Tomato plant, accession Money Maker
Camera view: vertical (180 deg); turntable rotation: 210 degrees
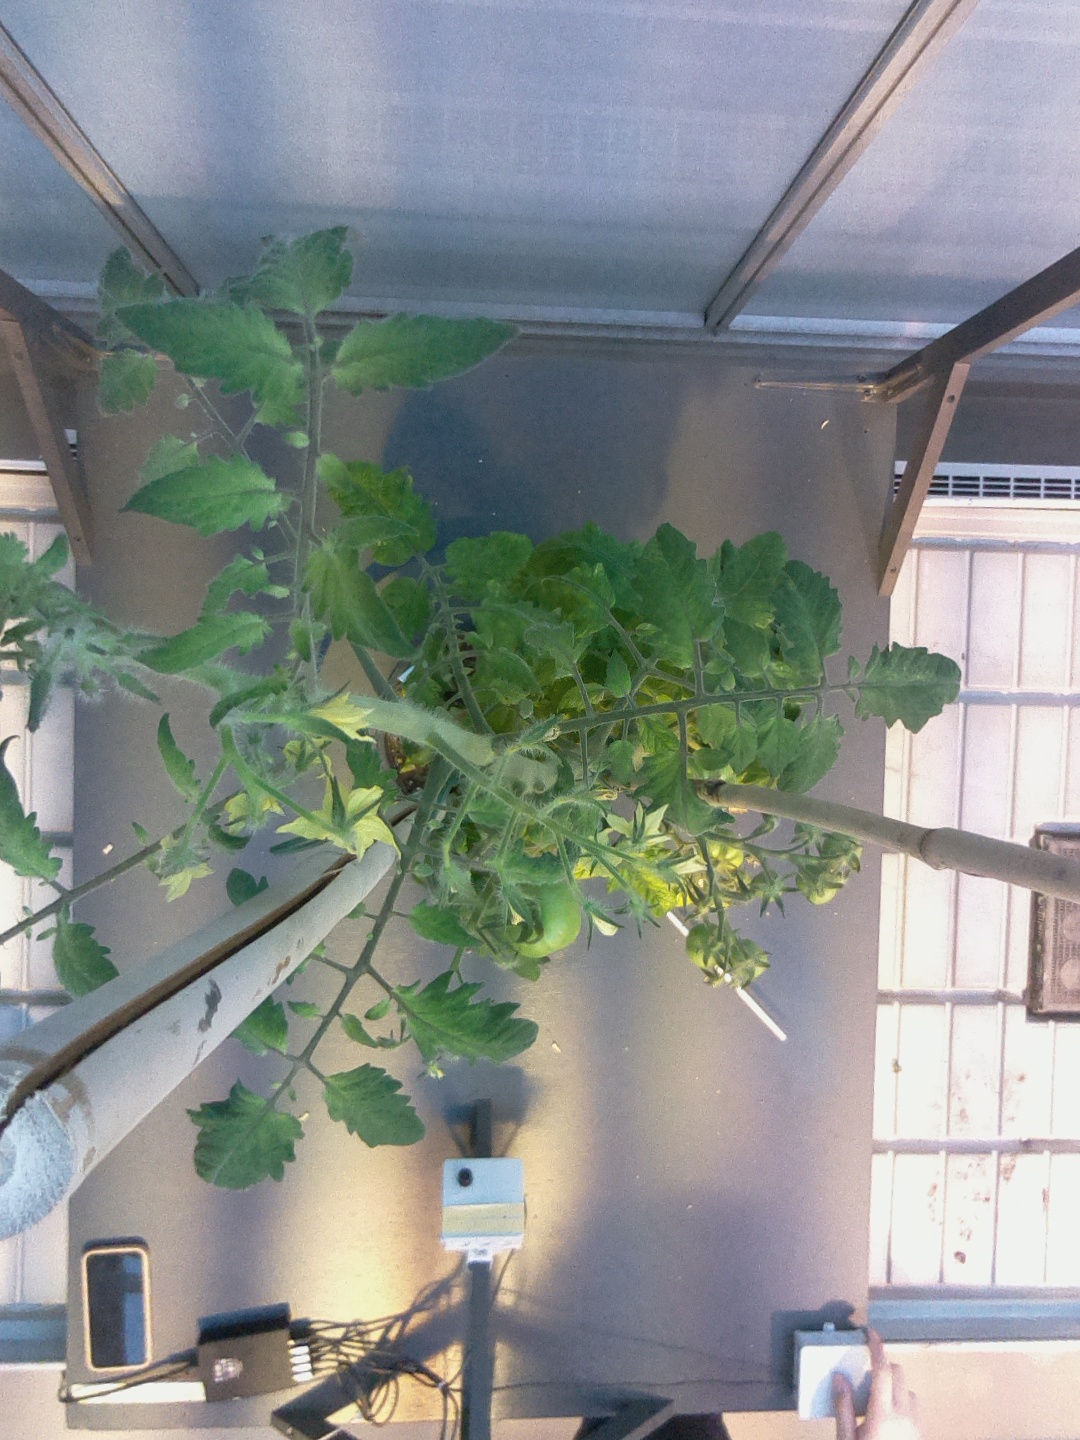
BBCH growth stage 73: 30%-40% of final fruit size